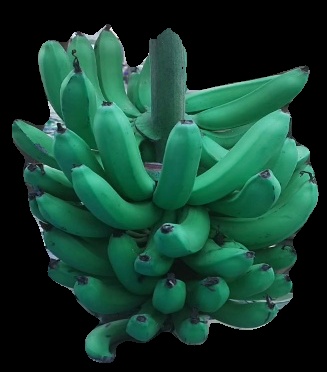
Variety: pachbale
Grade: grade3